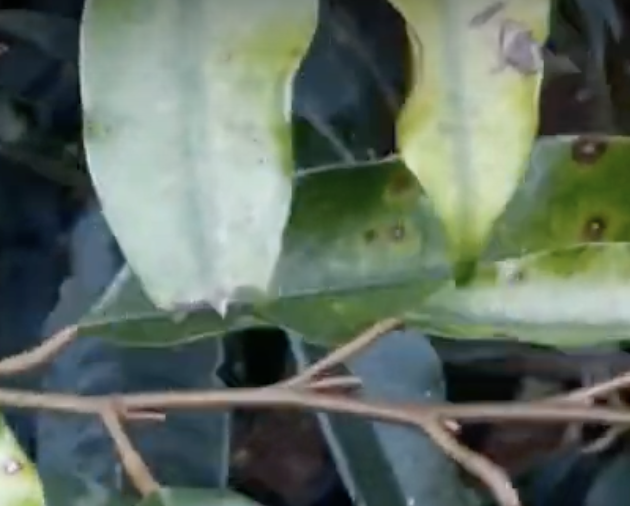
Label: canker_disease